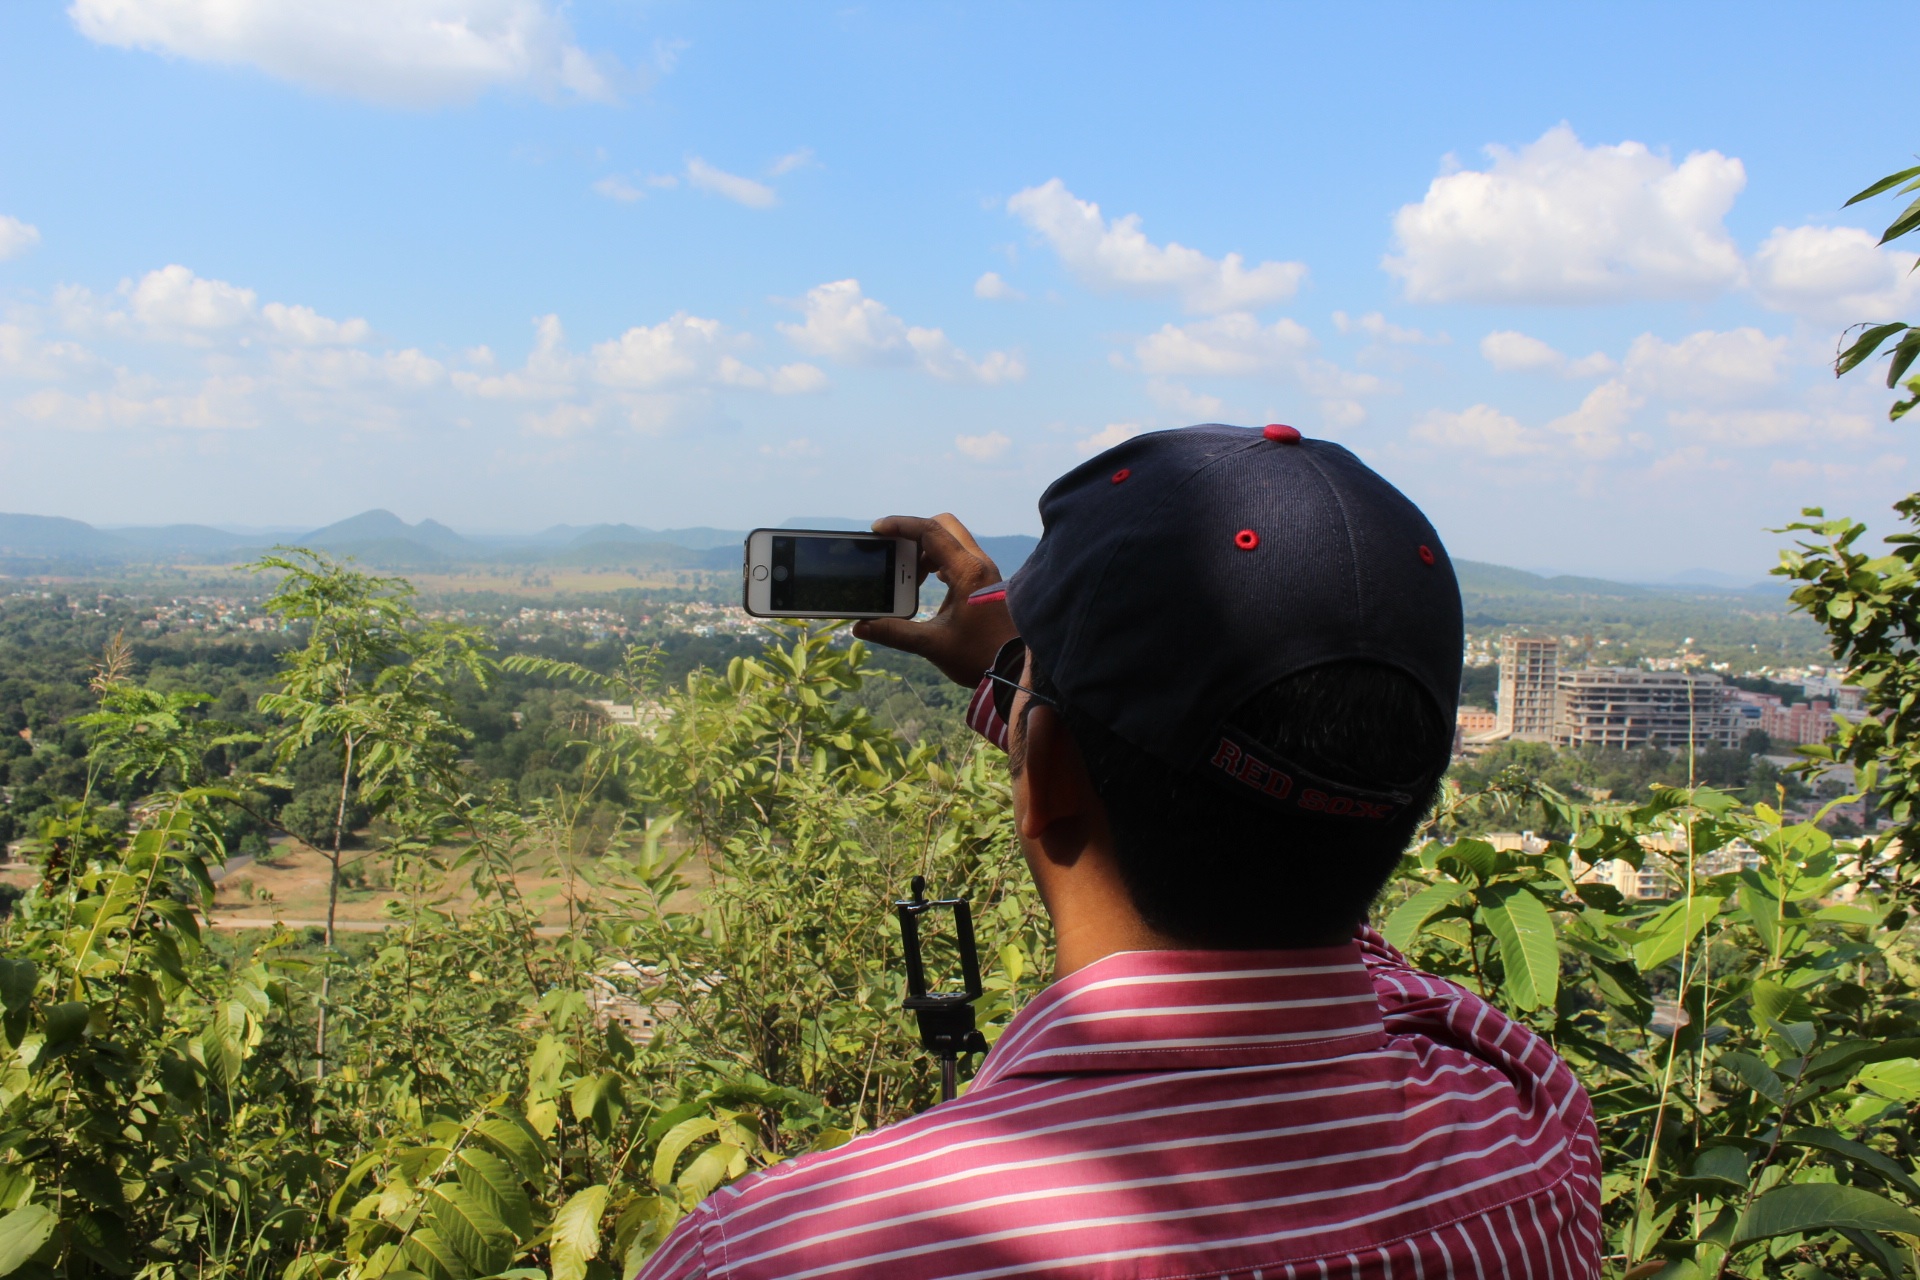
vacation, travel, jungle, agriculture, tourism, rural area, natural environment